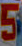
Number: 5